Woodlawn Theatre

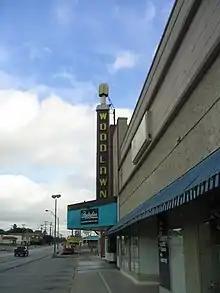
An exterior photo of the Woodlawn Theatre, taken July 4, 2009

The Woodlawn Theatre opened August 17, 1945 as an elegant venue for Hollywood films. On October 24, 1960, John Wayne hosted the world premiere of his film "The Alamo" at the Woodlawn. It continued to be an active movie house through the 1960s and 1970s, and was purchased by Santikos Theatres in 1975, but it eventually was forced to shut down. The building remained vacant and slowly deteriorated for a number of years, falling through the hands of many tenants, mostly small theater groups. In 1979, an acting group known as San Antonio Theater Center was housed there. In 1986, the Woodlawn premiered the laser-show tribute to Pink Floyd while hosting a series of jazz and blues concerts. In 2005, the last temporary tenant, known as Actors Theater of San Antonio, vacated the property.